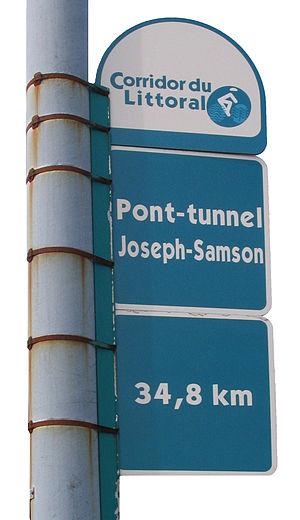
Panneau de la piste cyclable du Corridor du littoral au pont-tunnel Joseph-Samson, qui relie les quartiers de la basse-ville et de Limoilou, à Québec.
Le Corridor du Littoral est une piste cyclable, segment urbain de la Route Verte 5, située dans la ville de Québec. Elle débute à Cap-Rouge puis longe le fleuve Saint-Laurent, notamment sur la promenade Samuel-De Champlain, jusqu'aux Chutes Montmorency.